Ben Kay

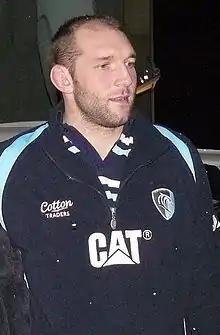

Benedict James Kay MBE (born 14 December 1975) is an English retired international rugby union footballer who played second row forward for Leicester Tigers, and the British & Irish Lions.